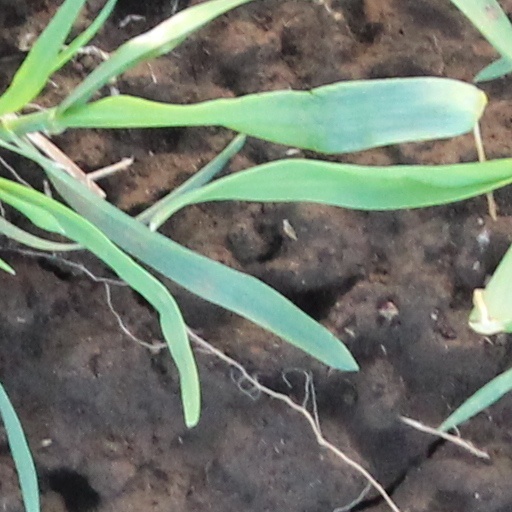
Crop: wheat